Rapidan Camp

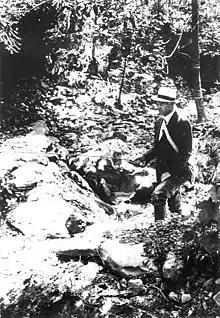
President Hoover fly fishing at Rapidan Camp

Fishing was conducted only outside the camp grounds, and the fish within camp were "so tame that if you threw a pebble in the water they will rush out at it, or perhaps drift slowly into the open to look you over."